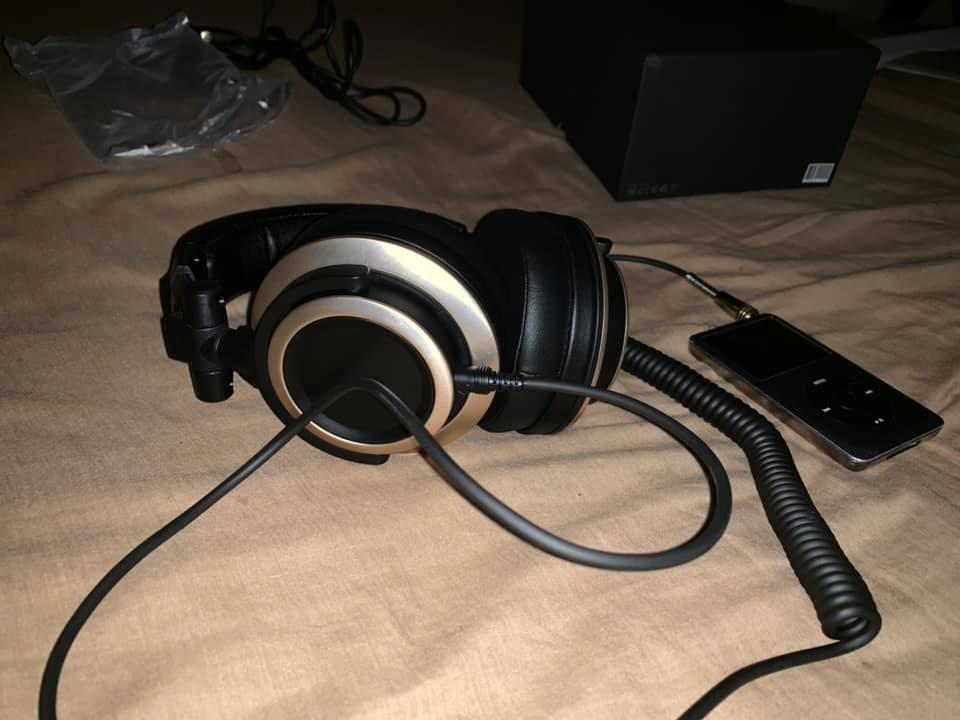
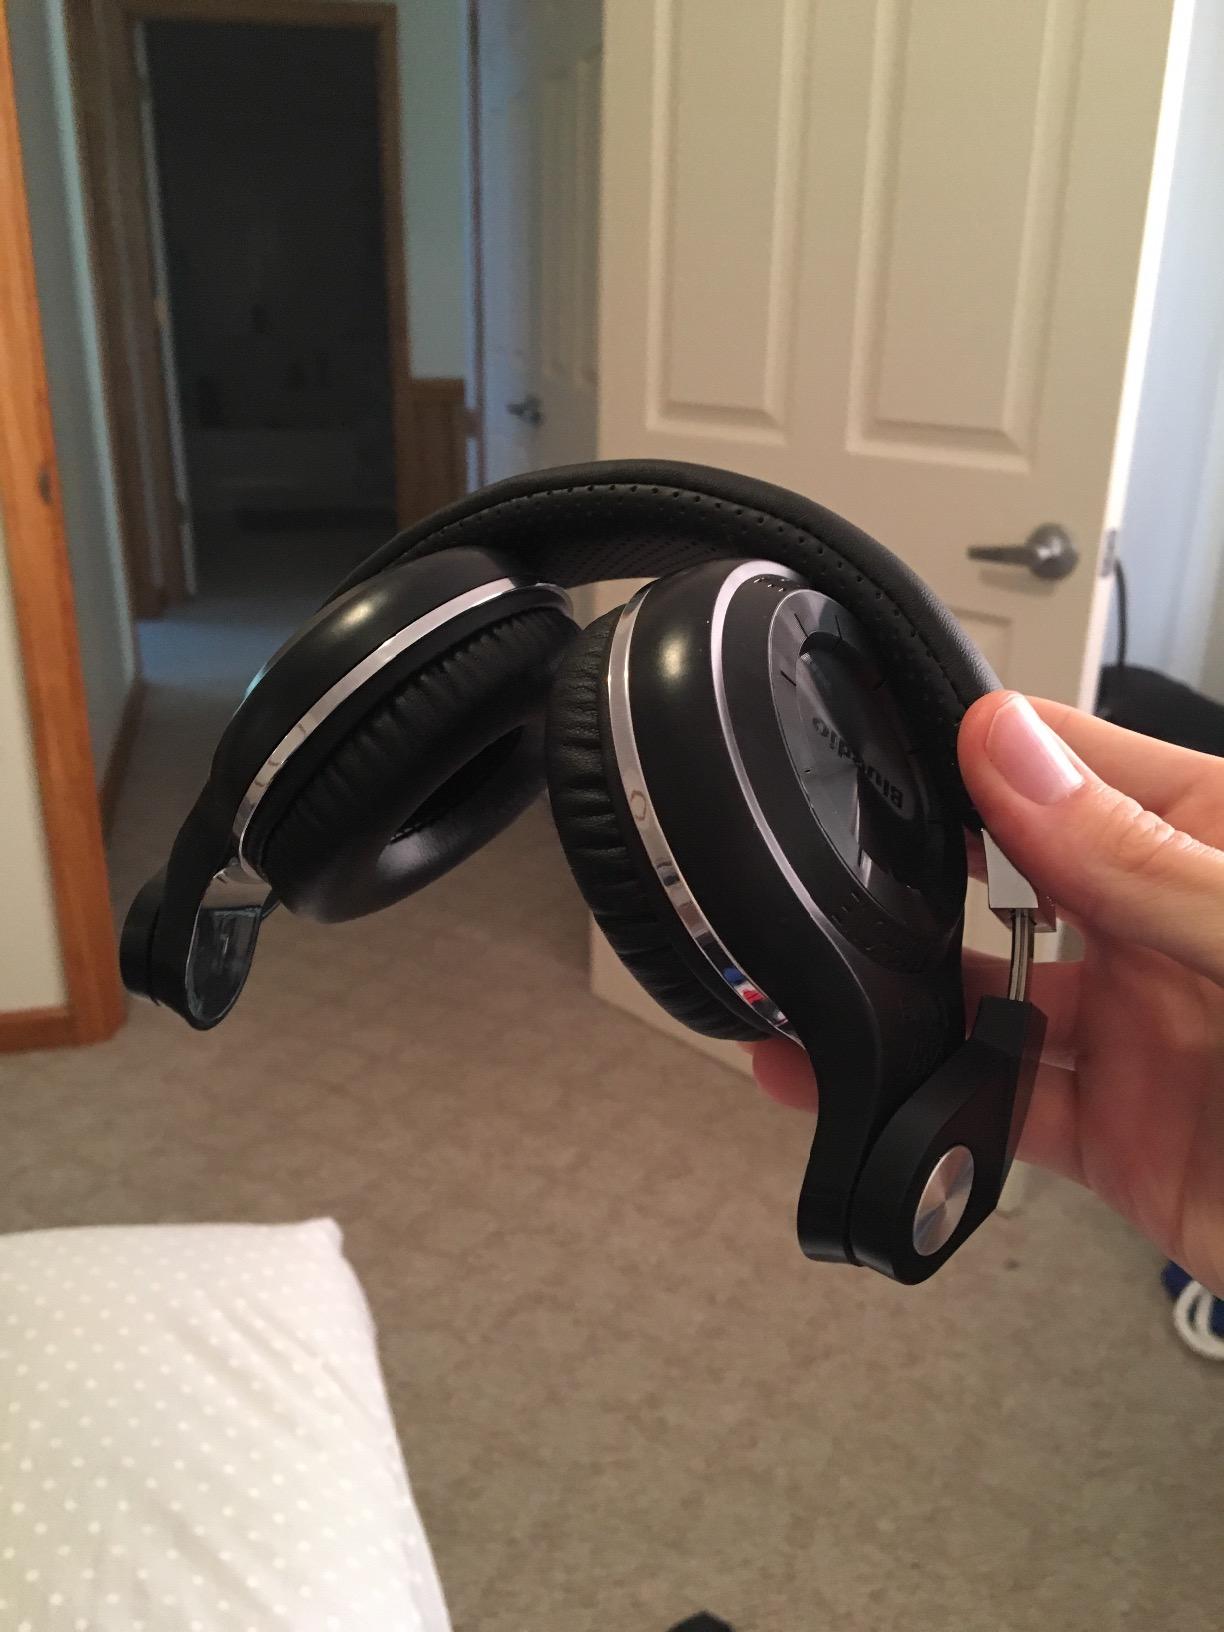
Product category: headphones
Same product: no